Drunken Angel

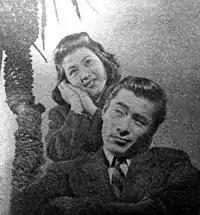
Toshiro Mifune (bottom) and Yoshiko Kuga in a publicity shot for the film

"Drunken Angel" was made in the context of a series of labor disputes with the Toho company. Since the end of 1947, since which the powerful union influence over the studio had increasingly led to less profitability, the union's influence on filmmaking was waning, and Kurosawa was able to produce the film with minimal interference.